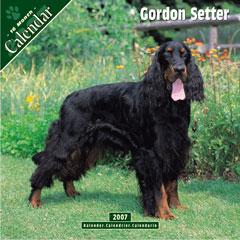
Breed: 228-n000085-Gordon_setter